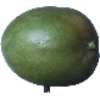
Label: Mango 1